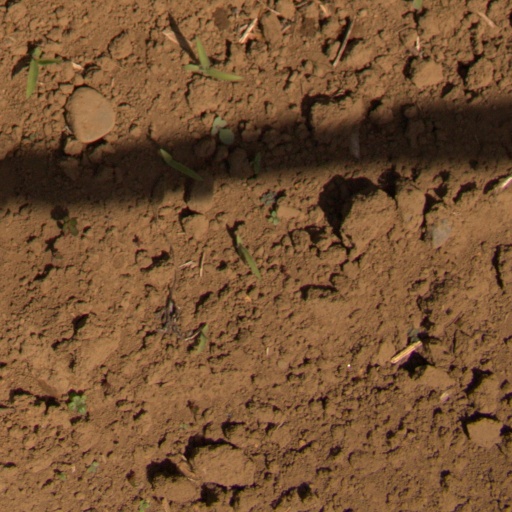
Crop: Jerusalem artichoke